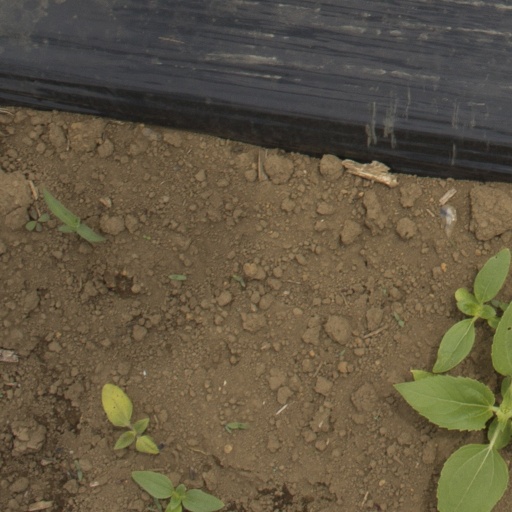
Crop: Jerusalem artichoke